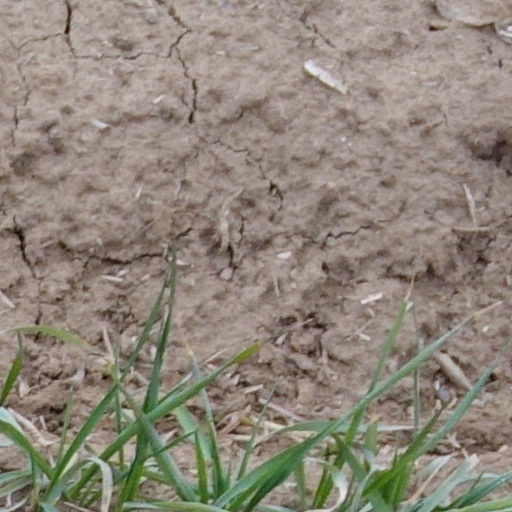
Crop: wheat